Thomas Cook's Rugby Club

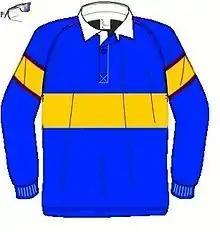
Club Jersey, Royal Blue, white collar, Gold hoop with brown key lines

Back Cover copy:" Four years after the Sports Club was formed – around the time of Edward VII’s Coronation,